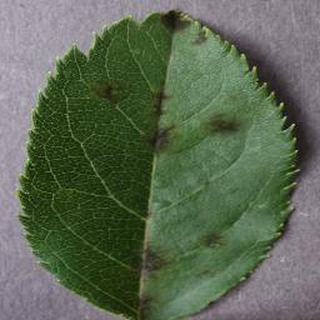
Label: apple_apple_scab